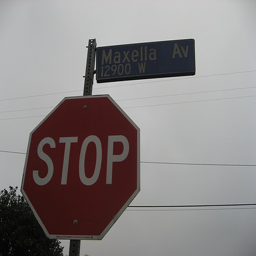
a red and white stop sign with a street sign
there is a red stop sign and a street name sig on a pole
A street sign and a red stop sign on a pole.
Two street signs on a single metal post.
A stop sign with a street sign mounted above it.